Digital-S

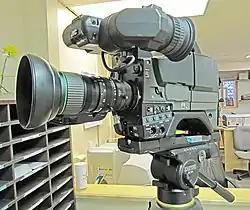
A JVC KY D29 Digital-S pro camcorder

Digital-S, later known as D-9, is a professional digital videocassette format created by JVC in 1995.